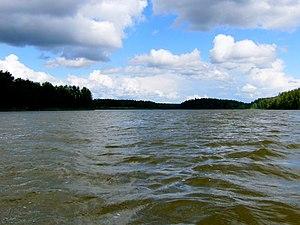
Vihti est une municipalité du sud de la Finlande, dans la région d'Uusimaa et la province de Finlande méridionale.